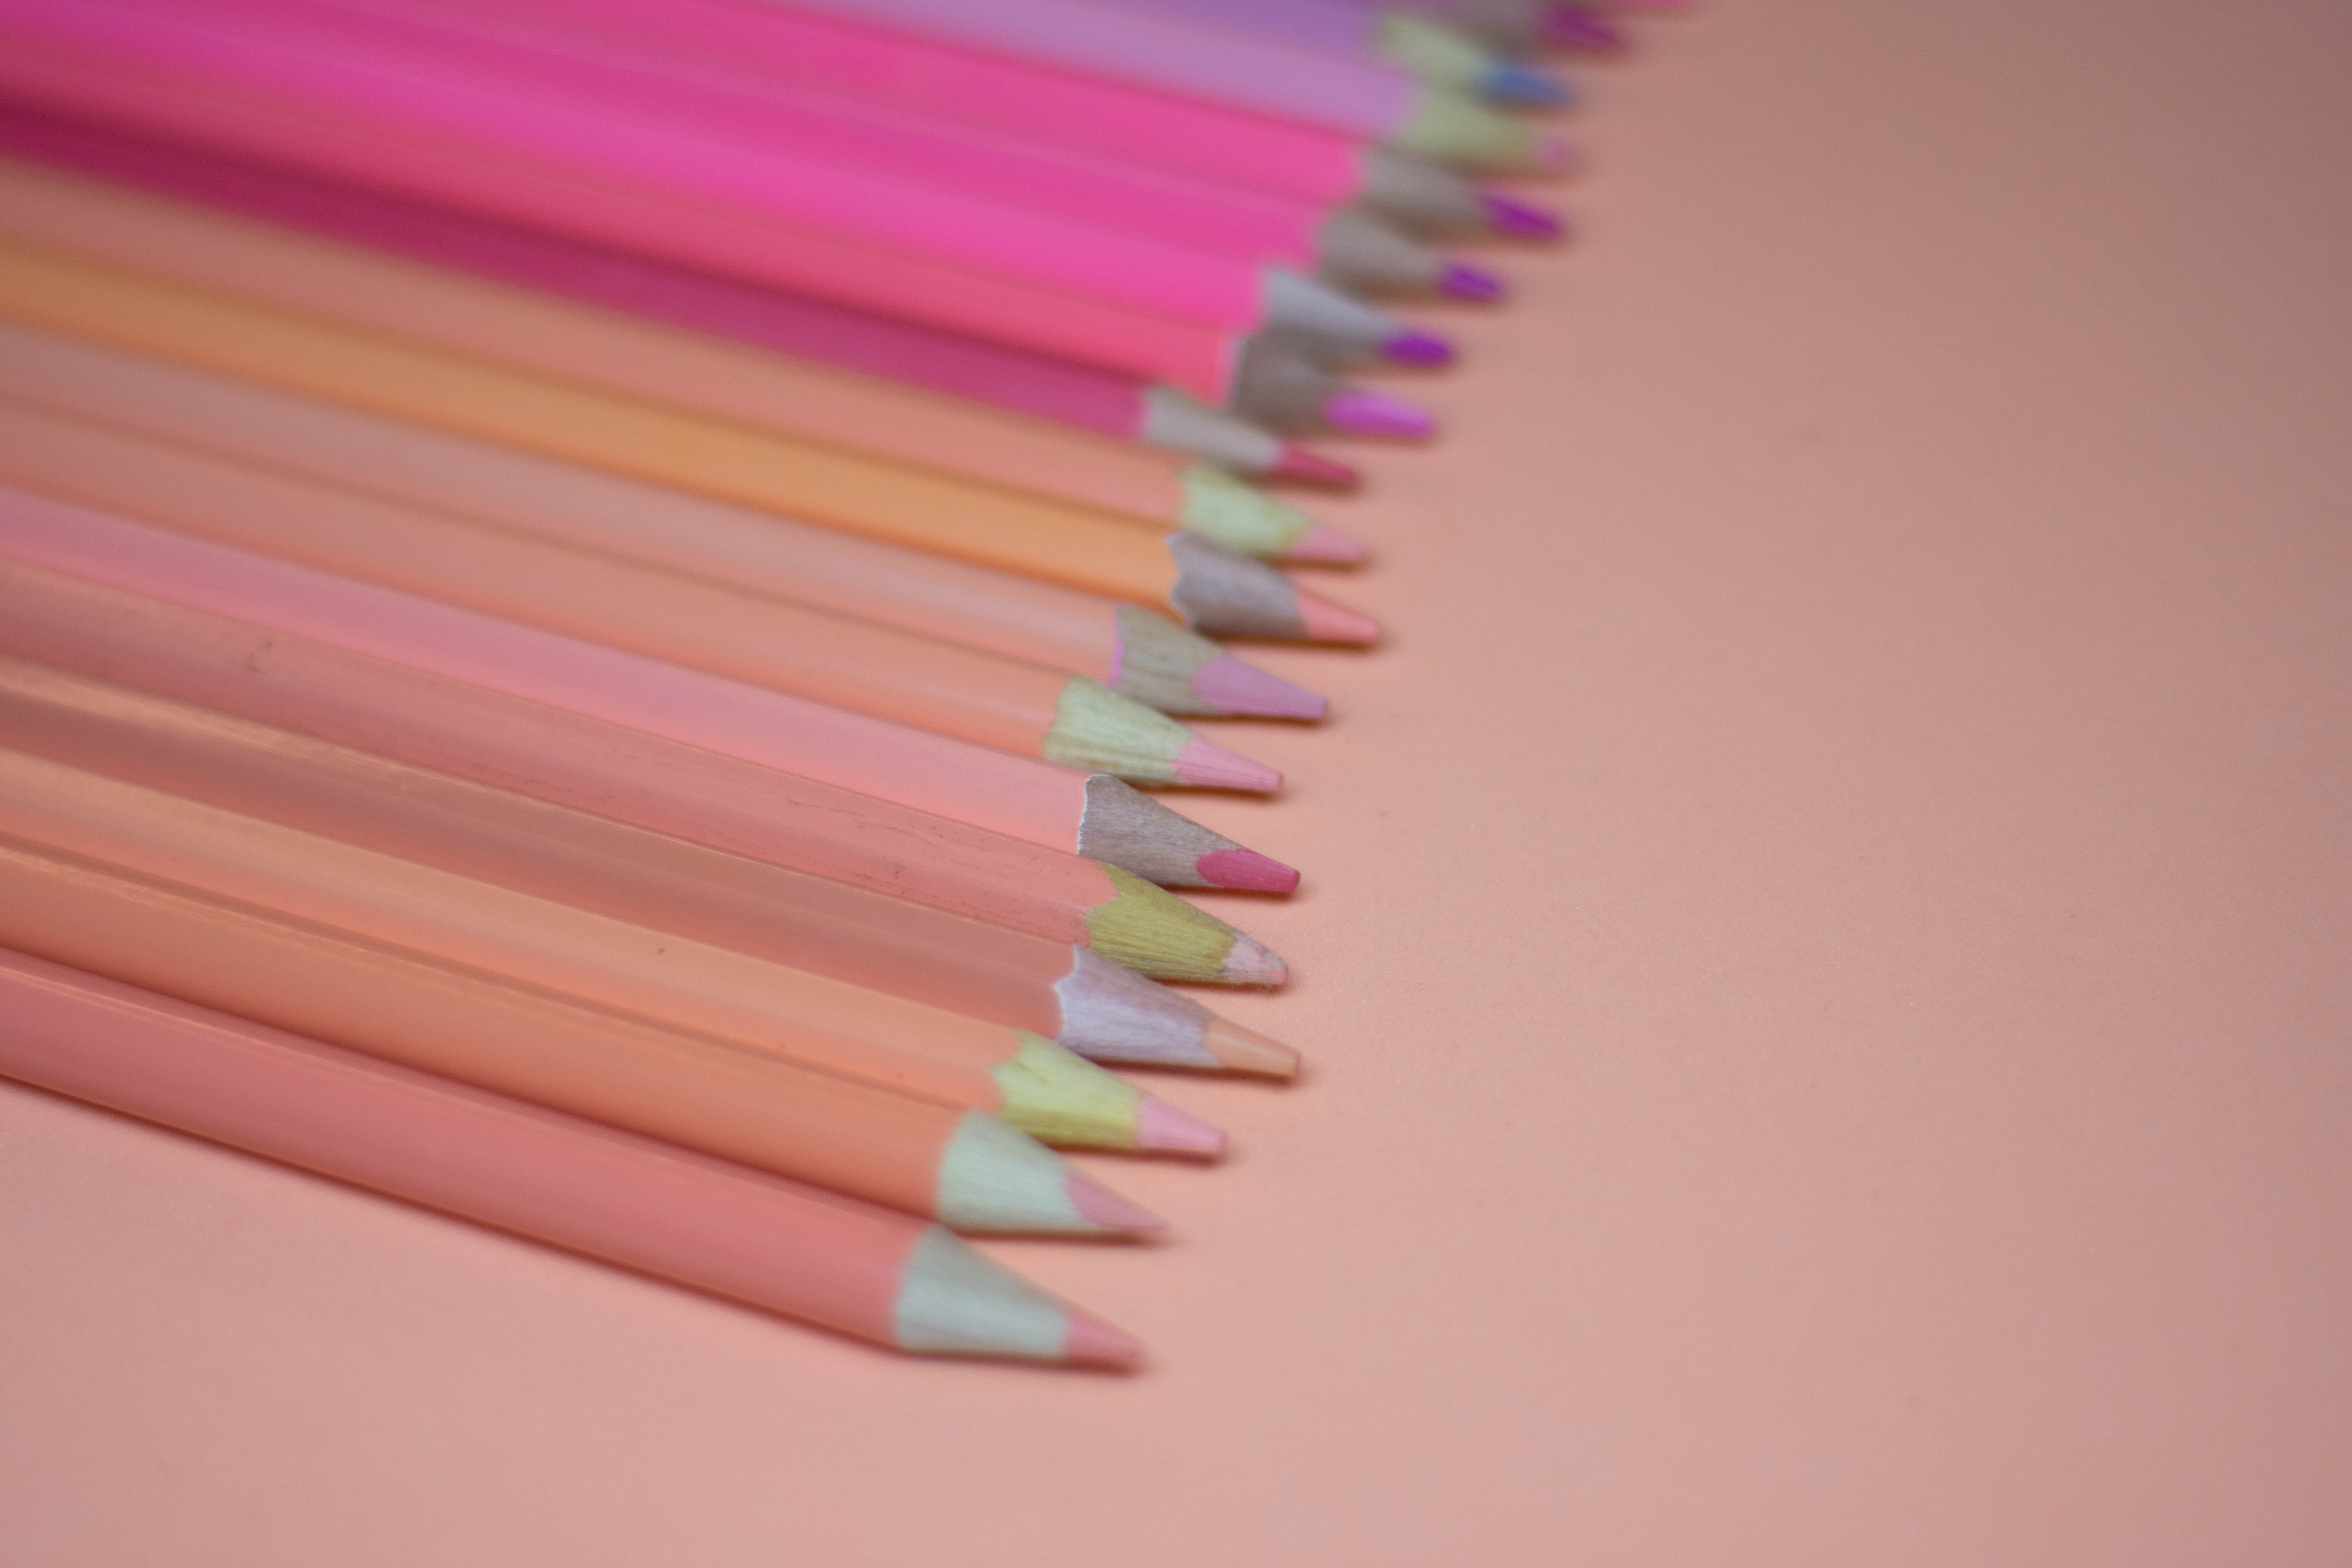
pencils, art, school, design, education, colorful, color, classroom, draw, creative, paint, creativity, pencil, pink, writing implement, stationery, office supplies, paper, paper product